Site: brandenburg
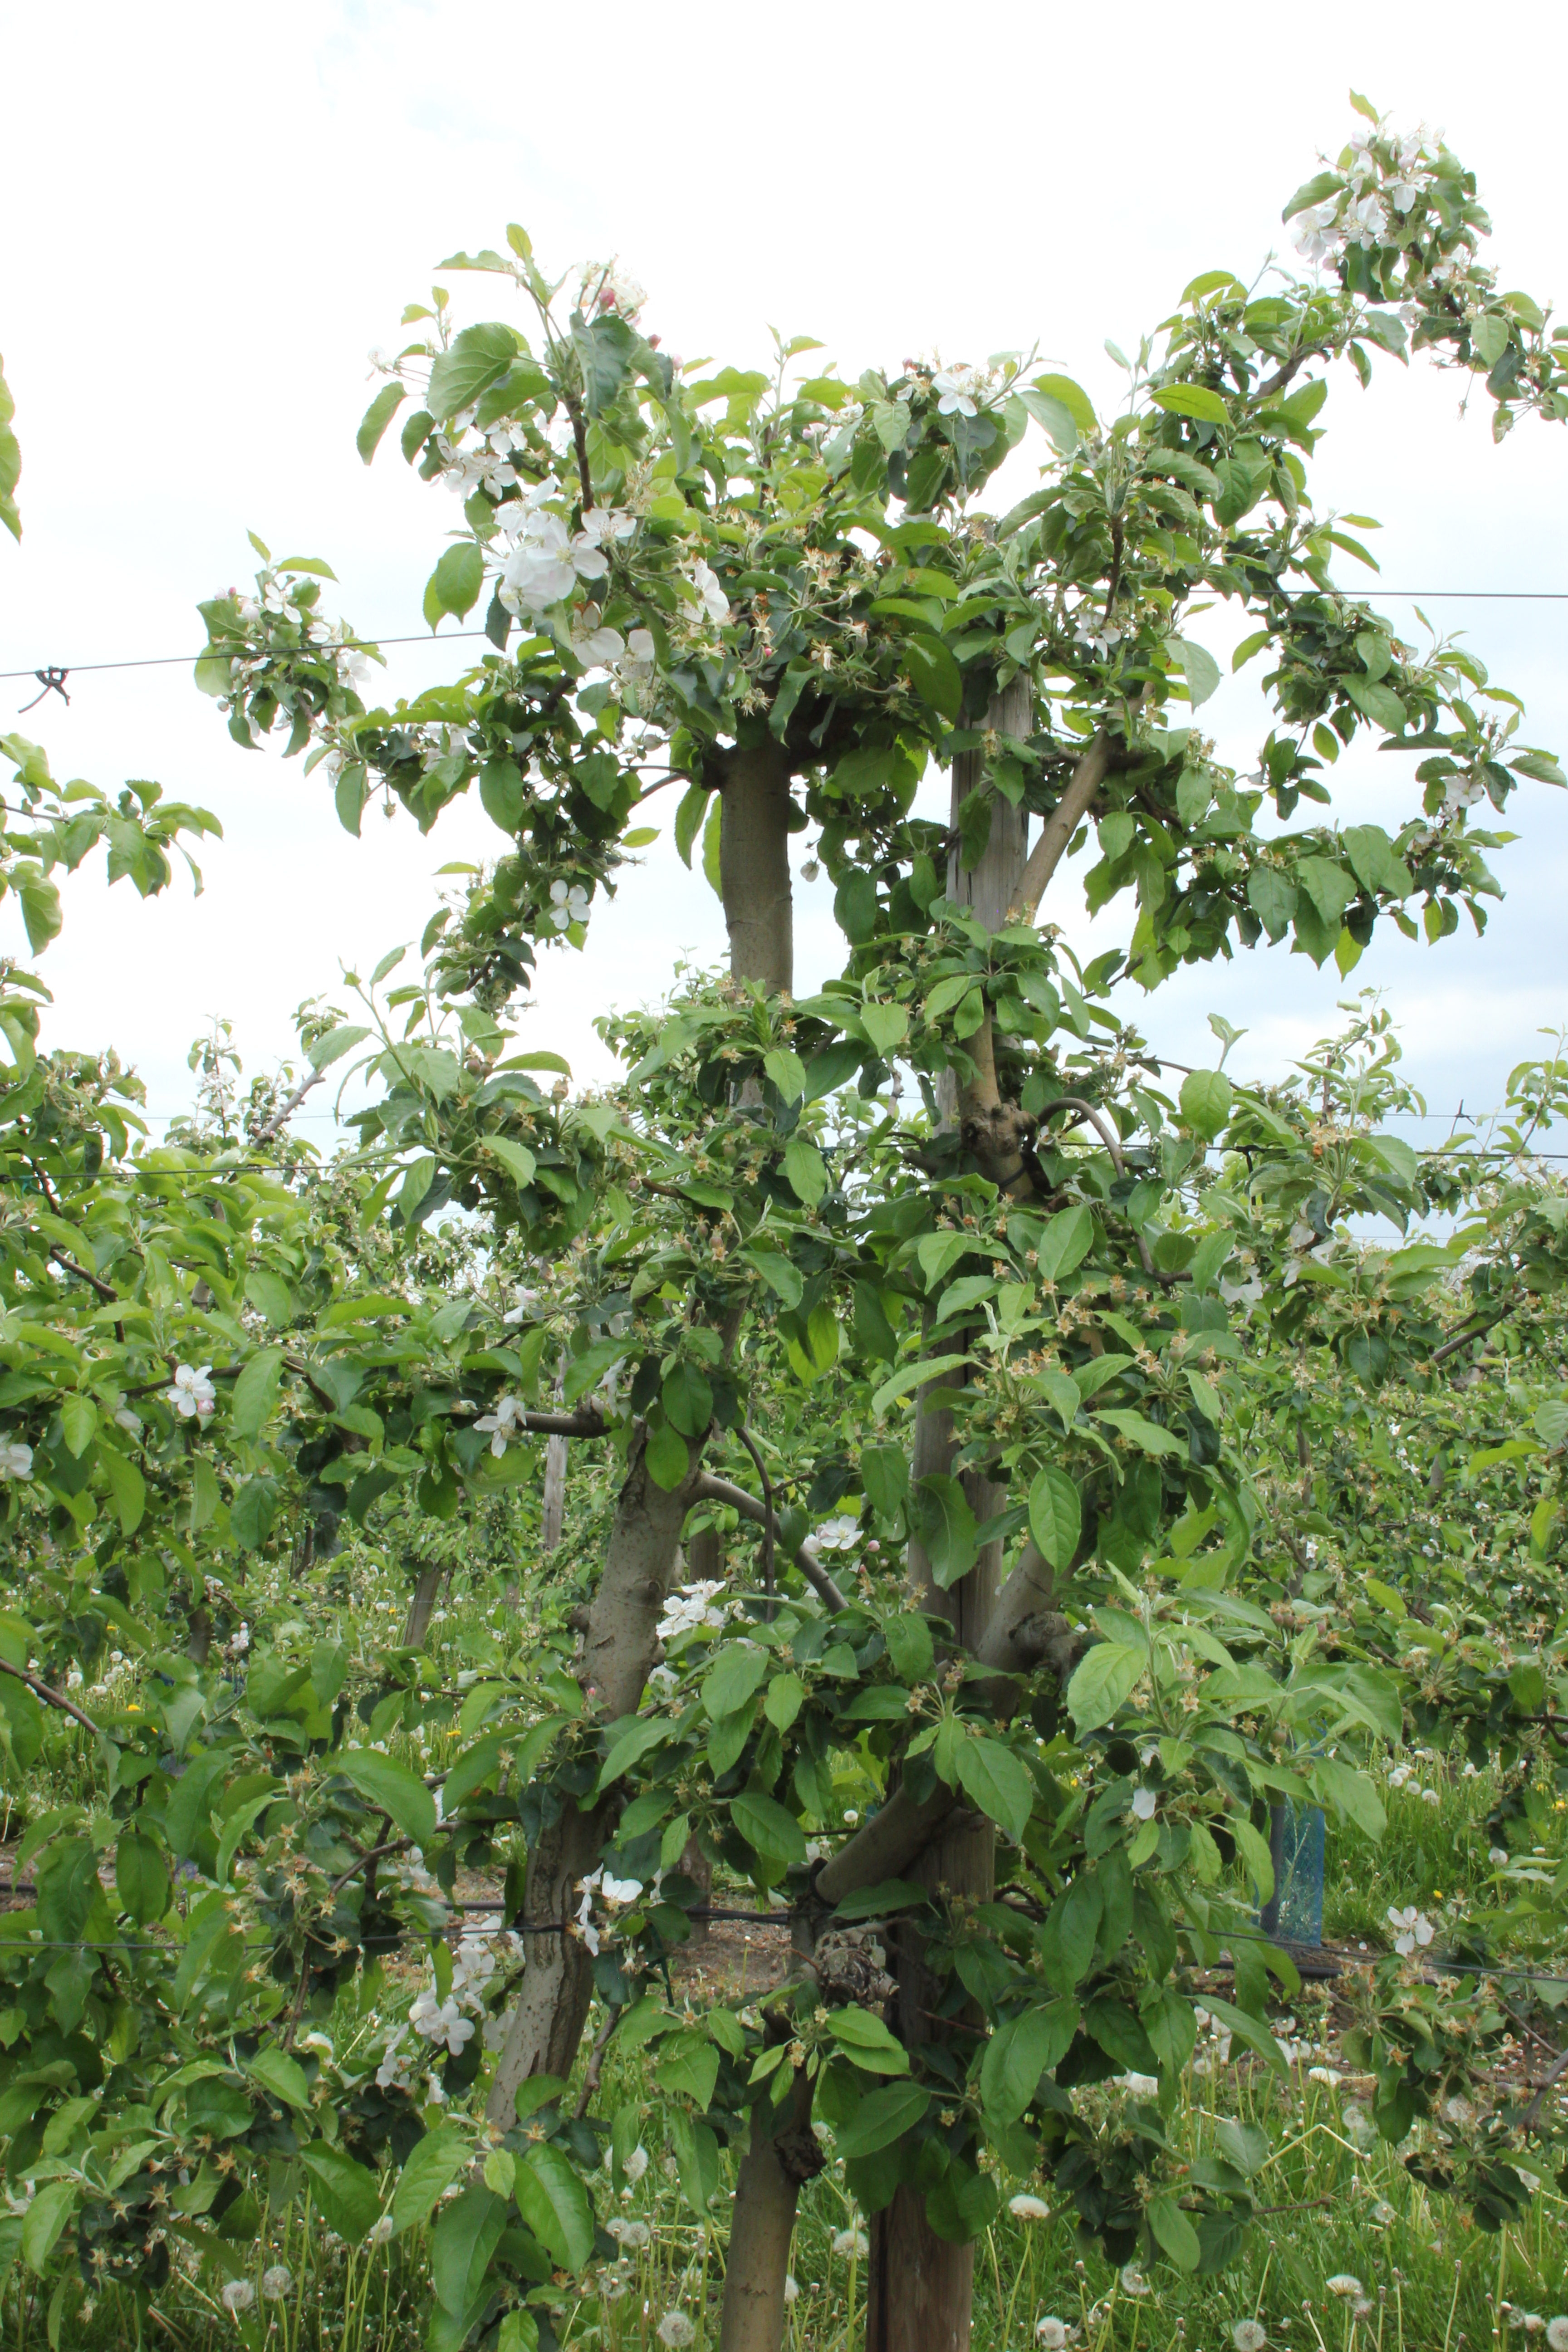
Growth stage (BBCH 67): Flowering